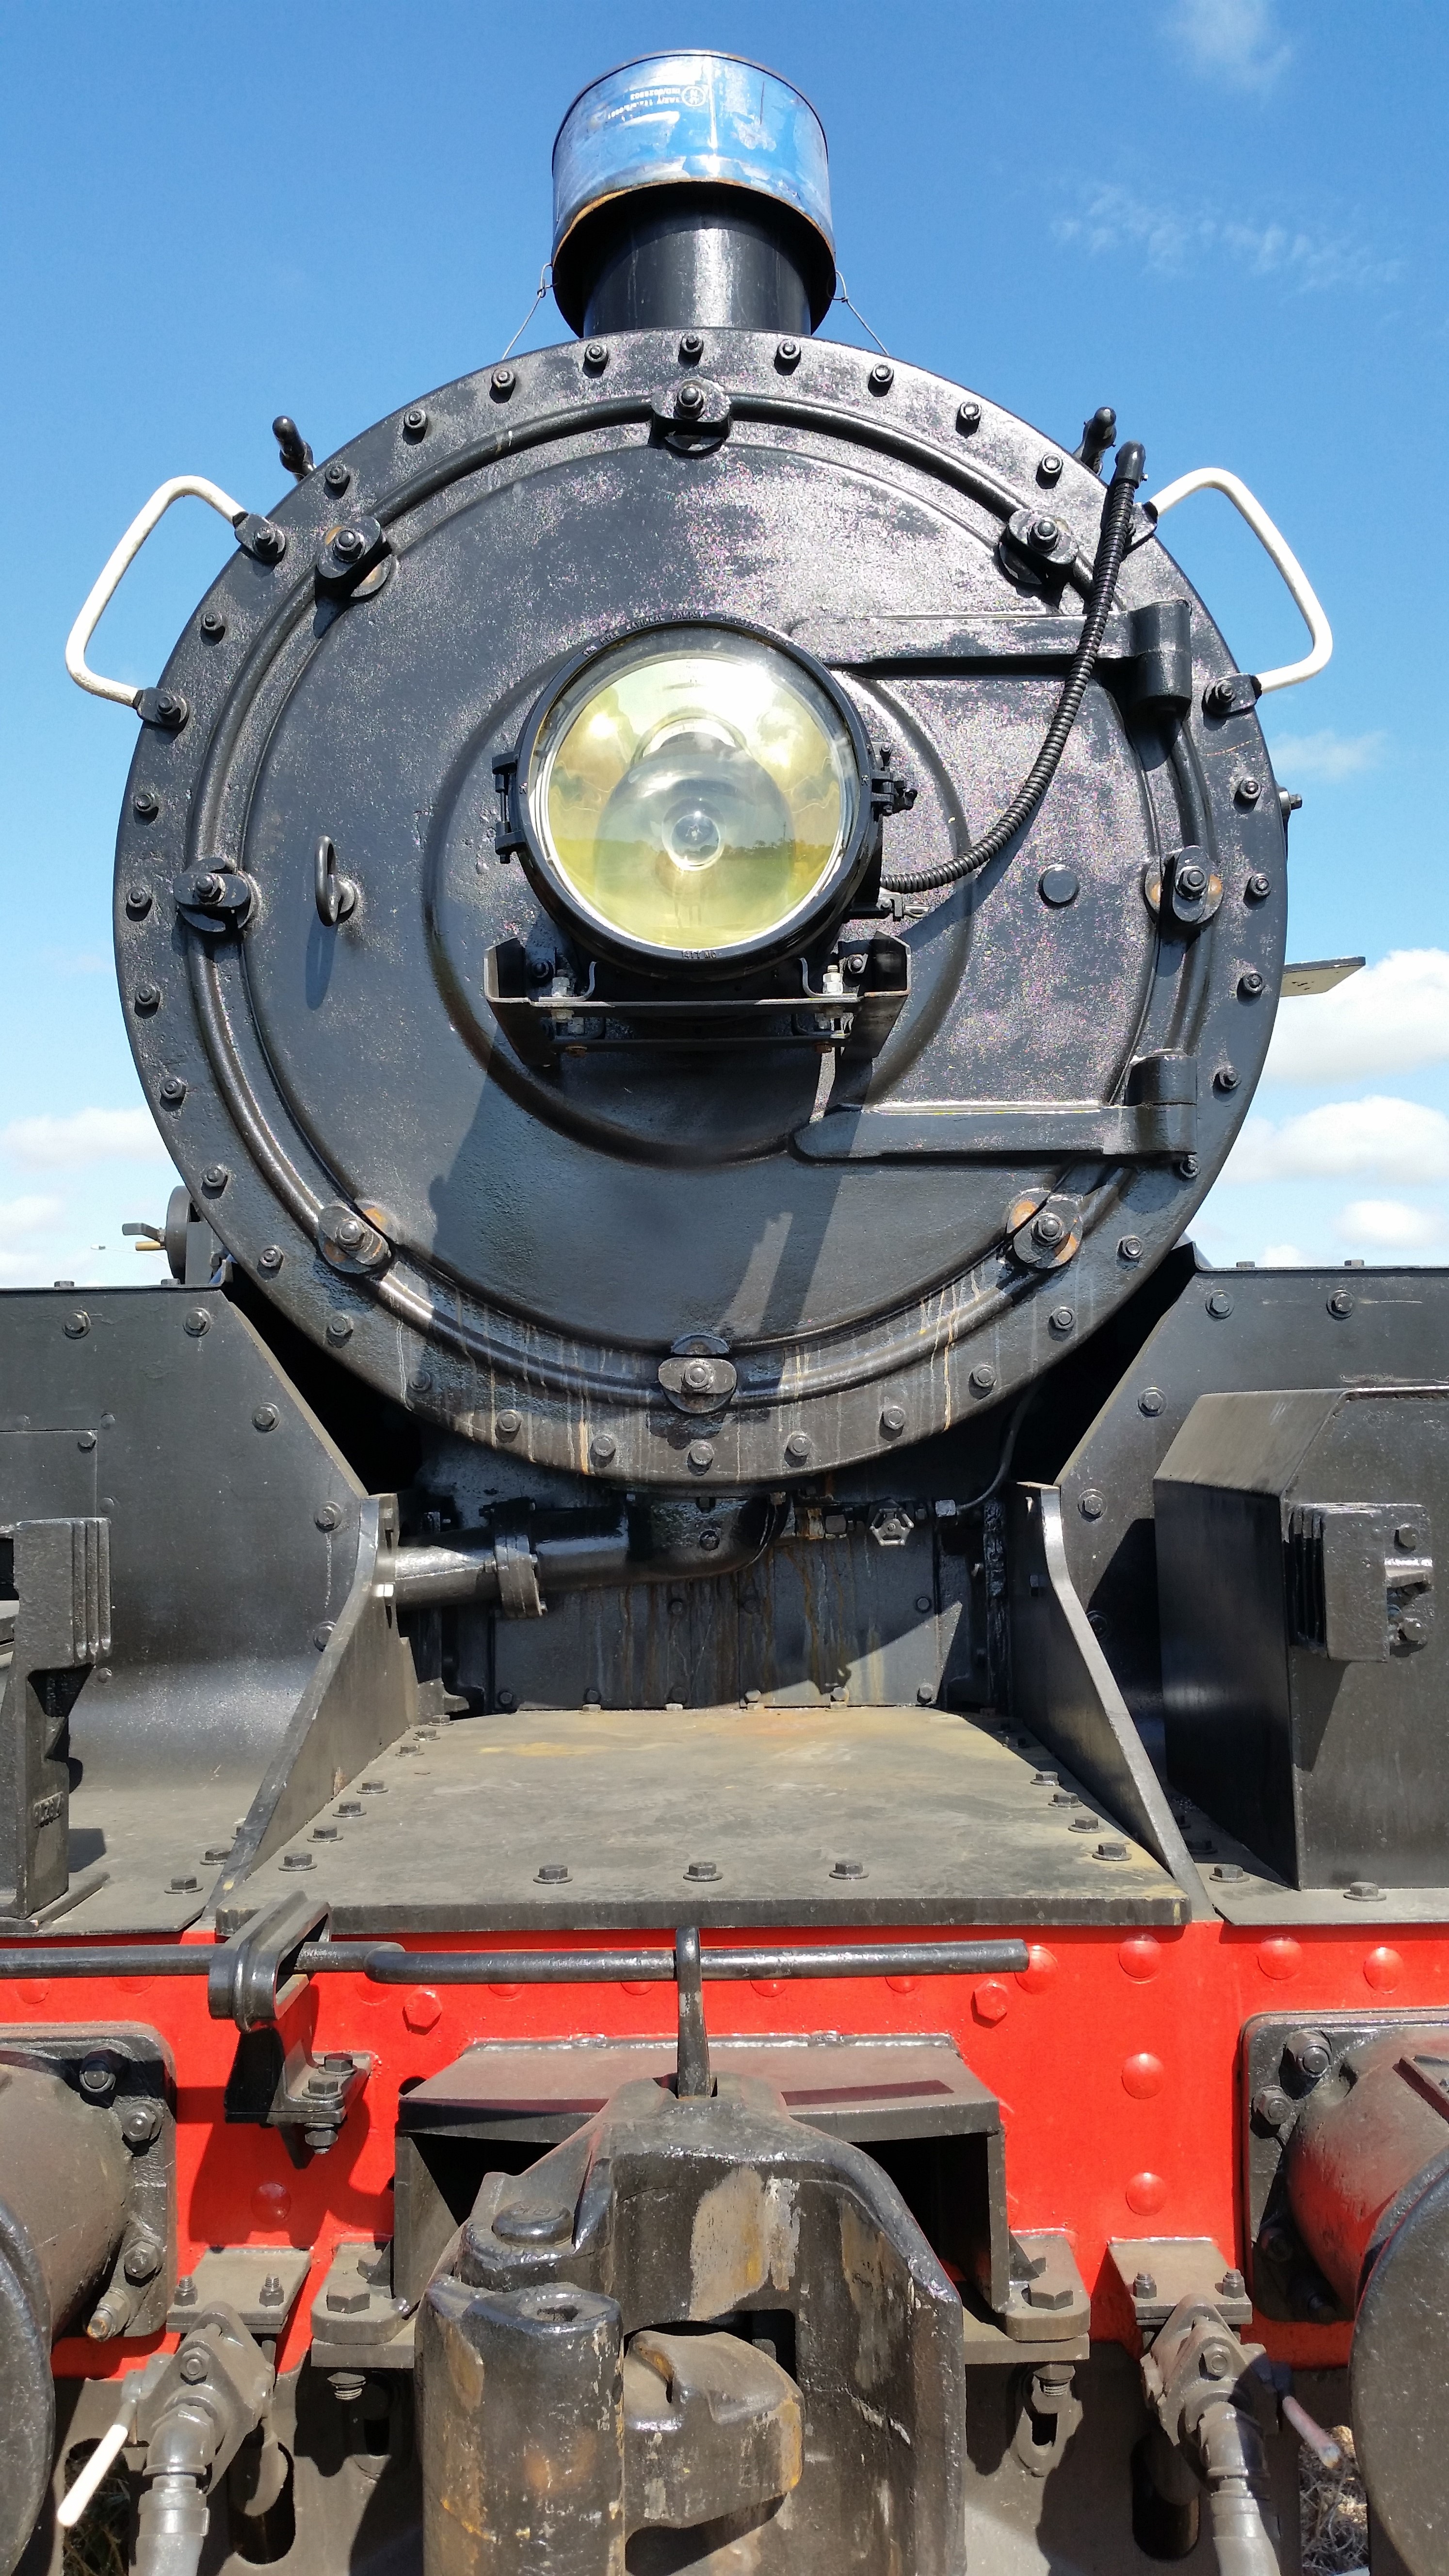
railway, railroad, vintage, antique, wheel, retro, steam, old, train, steel, transportation, transport, vehicle, aviation, metal, station, machine, headlight, locomotive, engine, history, iron, classic, steam train, aircraft engine, automotive engine part